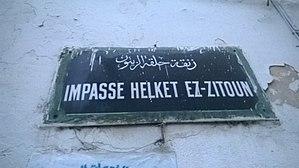
La médina de Tunis مدينة تونس العتيقة
La mosquée Bab Bhar, également connue comme sous le nom de mosquée Ez-Zraariâ ou mosquée Zitouna externe, est une mosquée tunisienne située à l'est de la médina de Tunis.